Kalaniʻōpuʻu

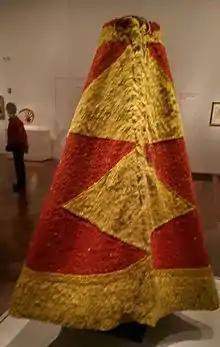
A feathered cloak associated with Kalaniʻōpuʻu, on display at the de Young Museum in San Francisco

Kalaniōpuu-a-Kaiamamao was the king of the island when Captain James Cook came to Hawaiʻi, and the king went aboard Cook's ship on November 26, 1778. After Cook anchored at Kealakekua Bay in January 1779, Kalaniōpuu-a-Kaiamamao paid a ceremonial visit on January 26, 1779, and exchanged gifts including a ʻahuʻula (feathered cloak) and mahiole (ceremonial helmet), since it was during the Makahiki season. Cook's ships returned on February 11 to repair storm damage. This time relations were not as good, resulting in a violent struggle when Cook tried to take Kalaniʻōpuʻu hostage after the theft of a longboat, which led to Cook's death.